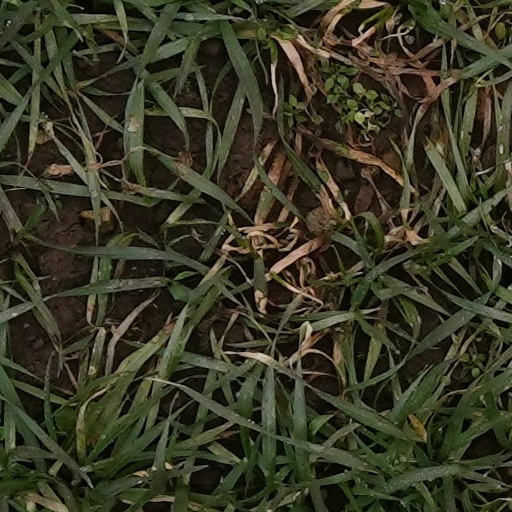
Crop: wheat